Fanta Zara Kamaté

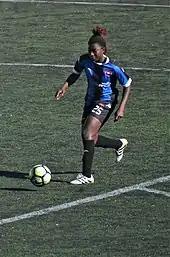
Fanta Zara Kamate playing for Fatih Vatan Spor in the 2018-19 Turkish Women's First Football League.

Kamate moved to Turkey and joined 1207 Antalya Döşemealtı Belediyespor in the second half of the 2017-18 Turkish Women's First Football League. She capped in eight matches and scored one goal.